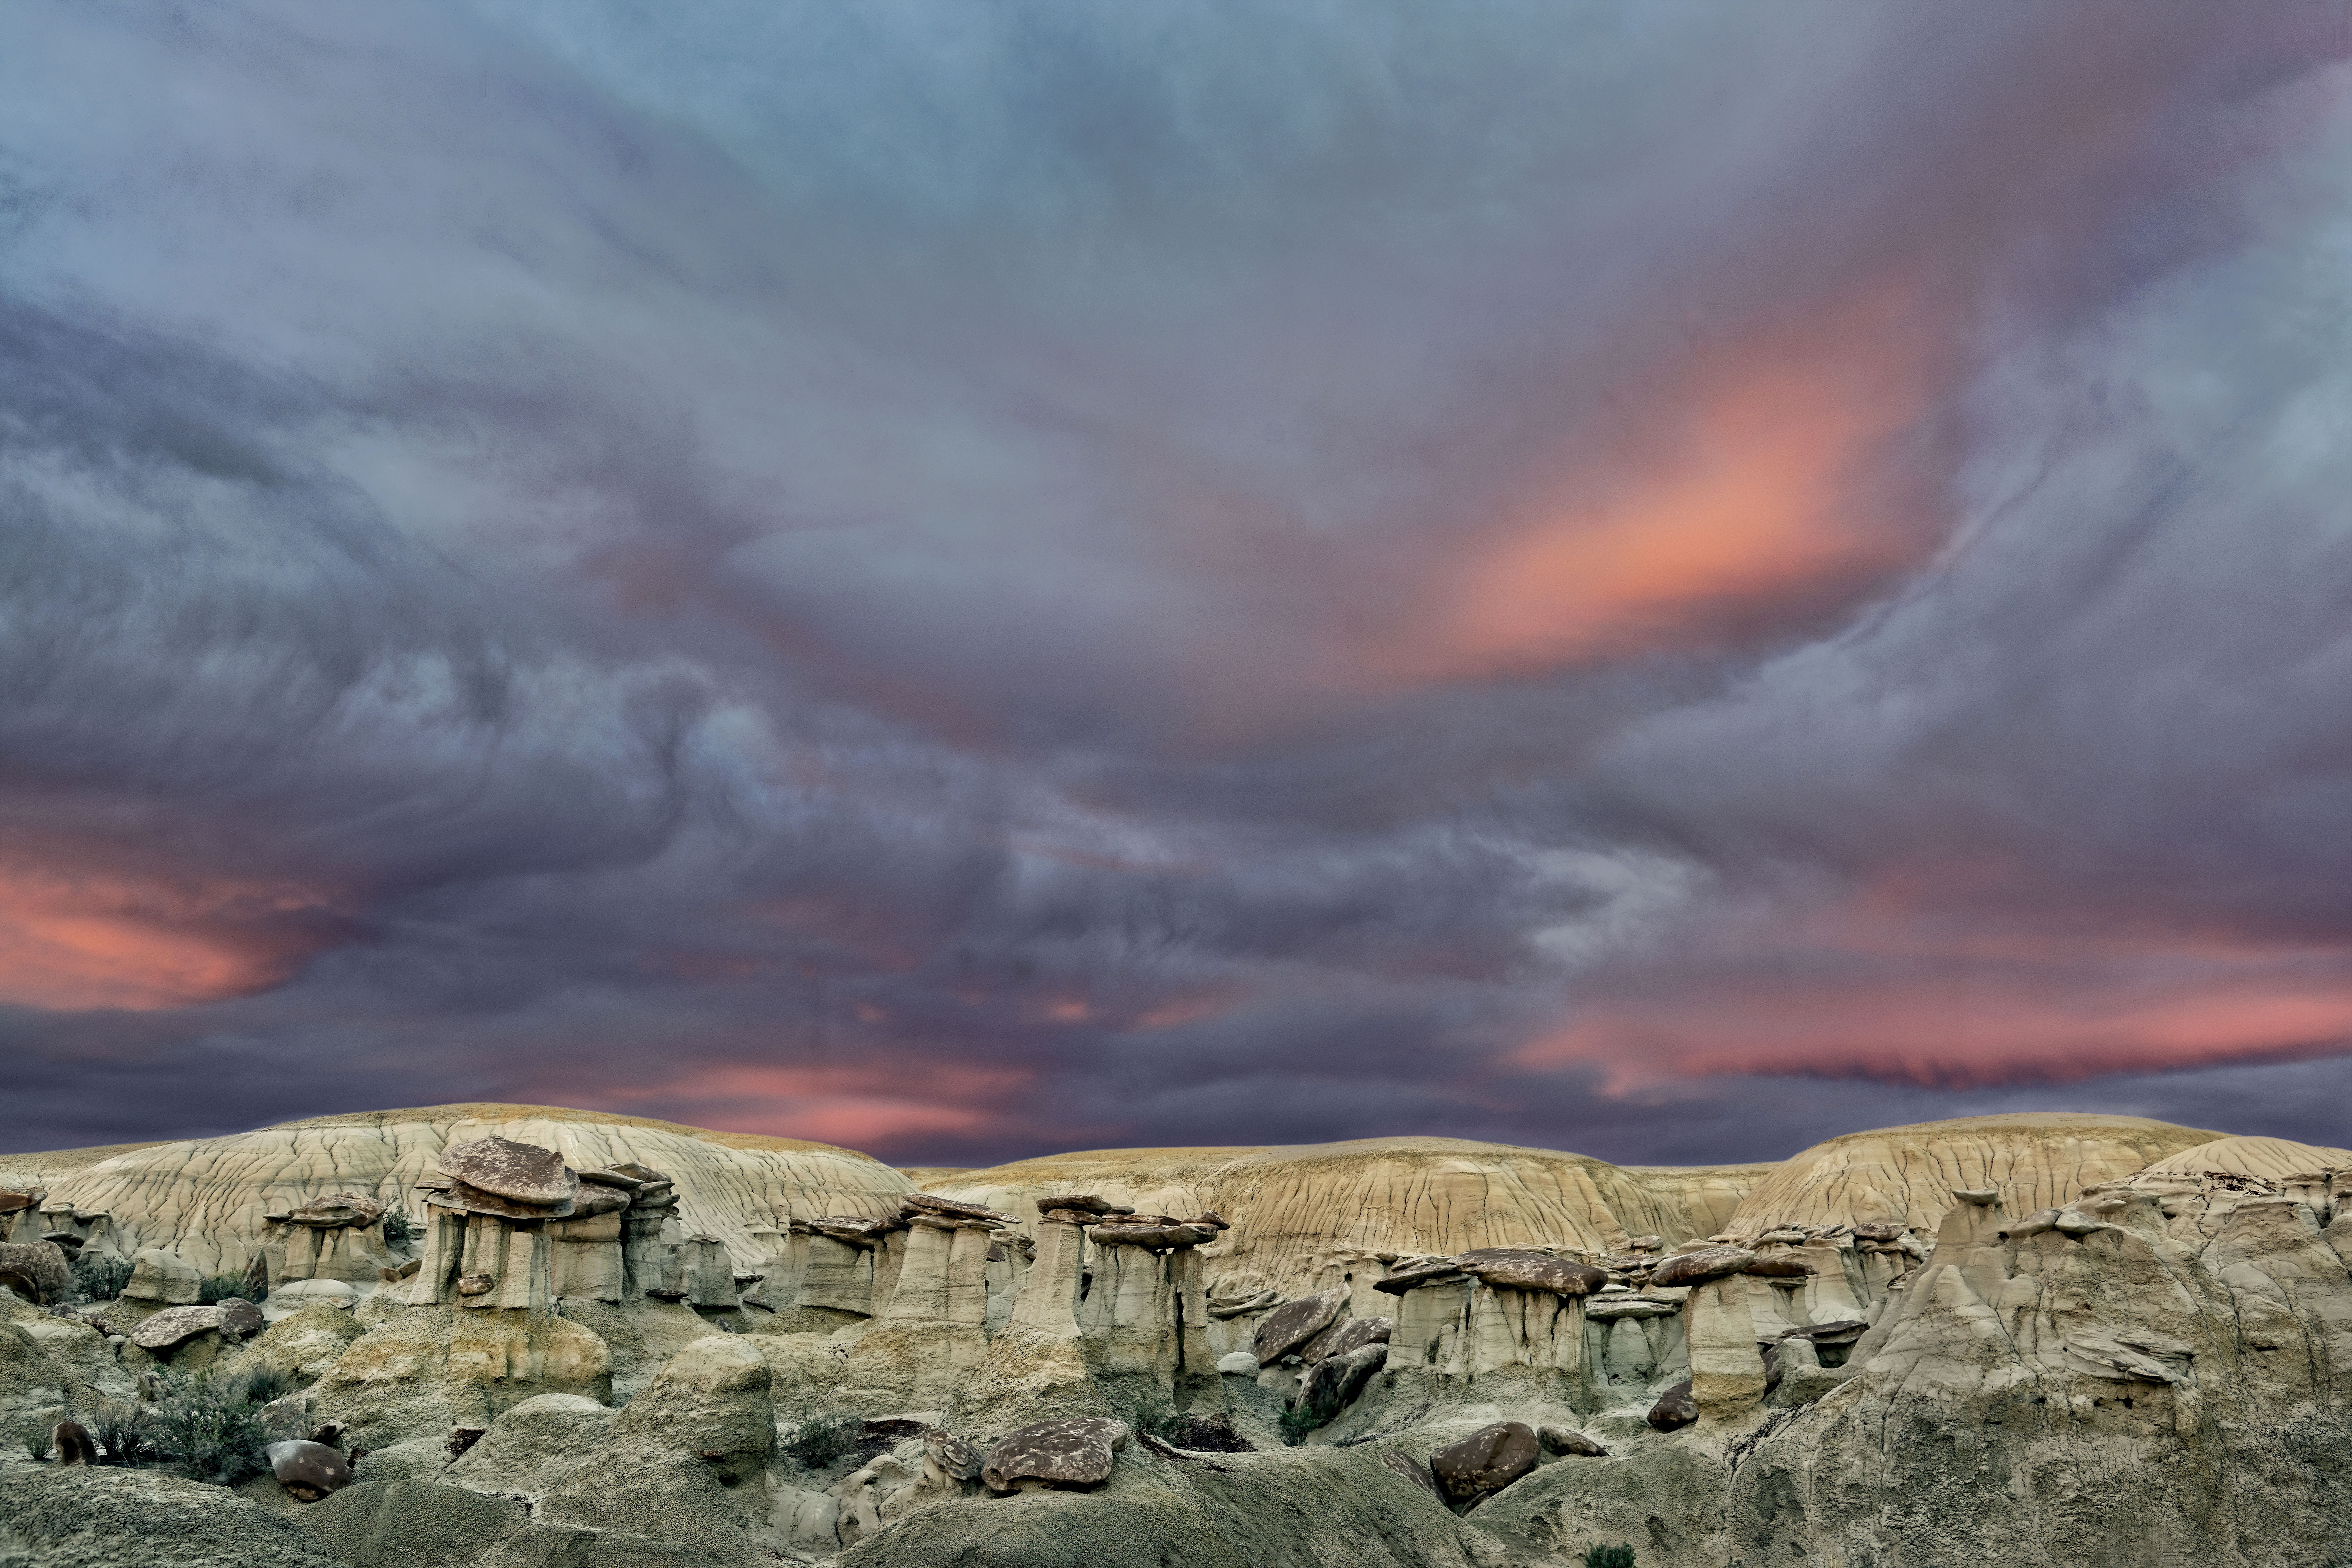
landscape, sea, rock, horizon, mountain, cloud, sky, sunrise, sunset, hill, dawn, dusk, cool image, badlands, plateau, hoodoos, i, nikond800e, ahshislepah, dxoopticspro103, meteorological phenomenon, mountainous landforms, geological phenomenon